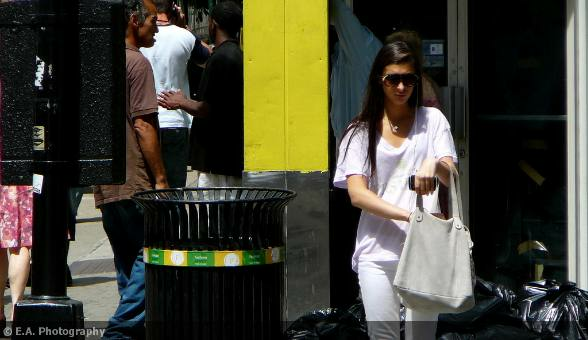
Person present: Yes